Andreas Schato

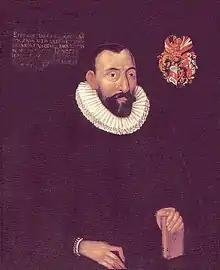
Andreas Schato, portrait held in Wittenberg University

Andreas Schato (1539–1603) was a 16th-century German physician, mathematician, astronomer and scientist.